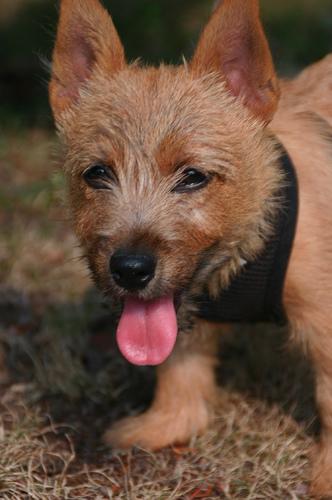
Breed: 203-n000016-Norwich_terrier